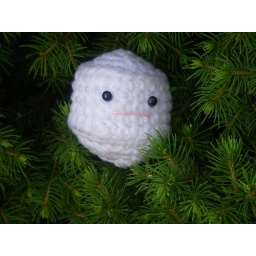
Marsh Mallow in the mini pine tree on Cyndi's new porch.